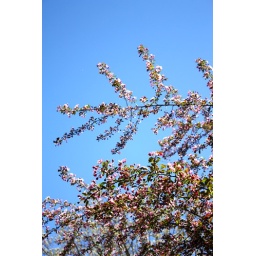
[fifteen] trees in the summer sky